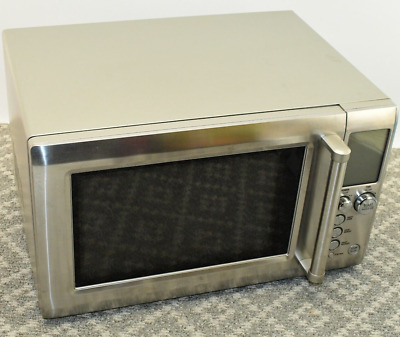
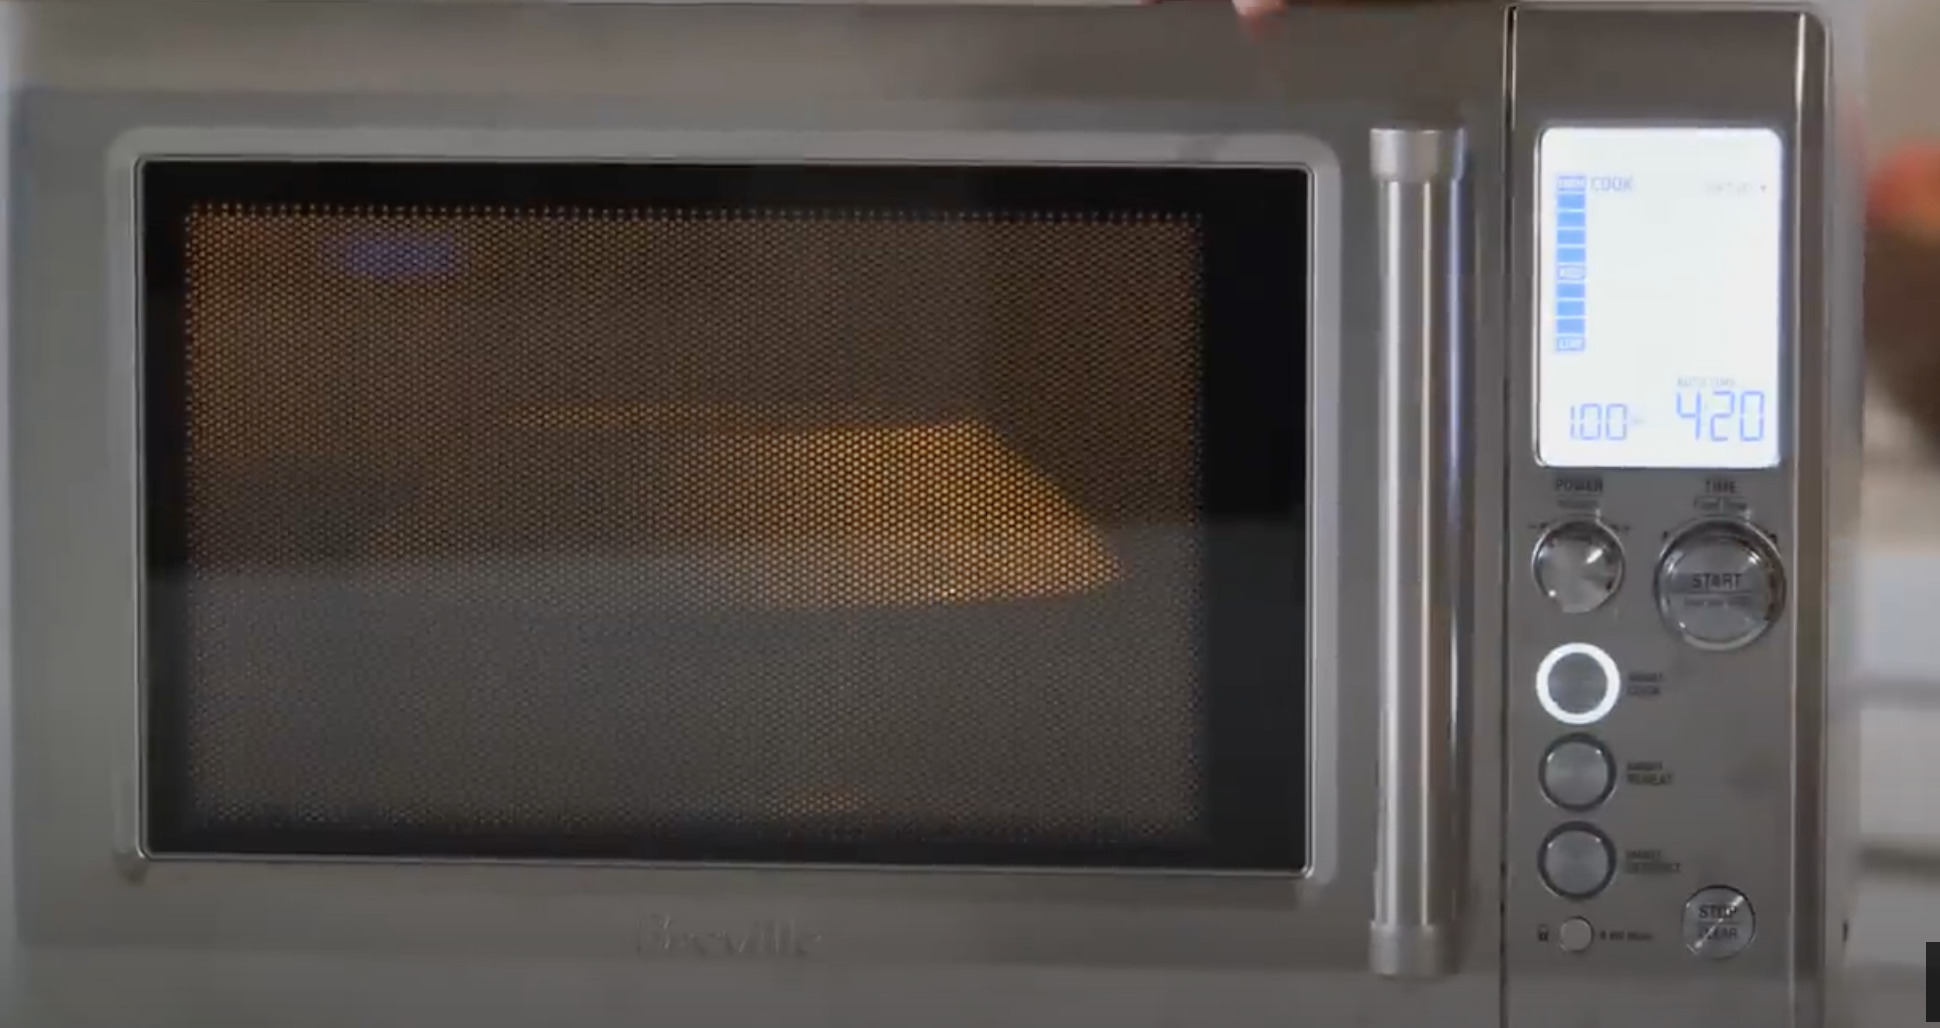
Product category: misc
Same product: yes